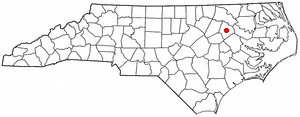
Princeville est une ville américaine située dans le comté d'Edgecombe dans l'État de Caroline du Nord. Sa population s’élevait à 2 082 habitants lors du recensement de 2010, dont une écrasante majorité d'Afro-Américains.
La ville de Tarboro est le siège du comté d'Edgecombe, situé en Caroline du Nord, aux États-Unis. Lors du recensement de 2010, la ville comptait 11 415 habitants. En 2016, sa population est estimée à 10 994 habitants.